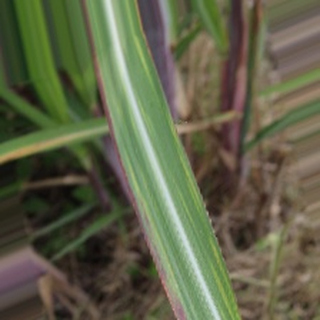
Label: sugarcane_bacterial_blight